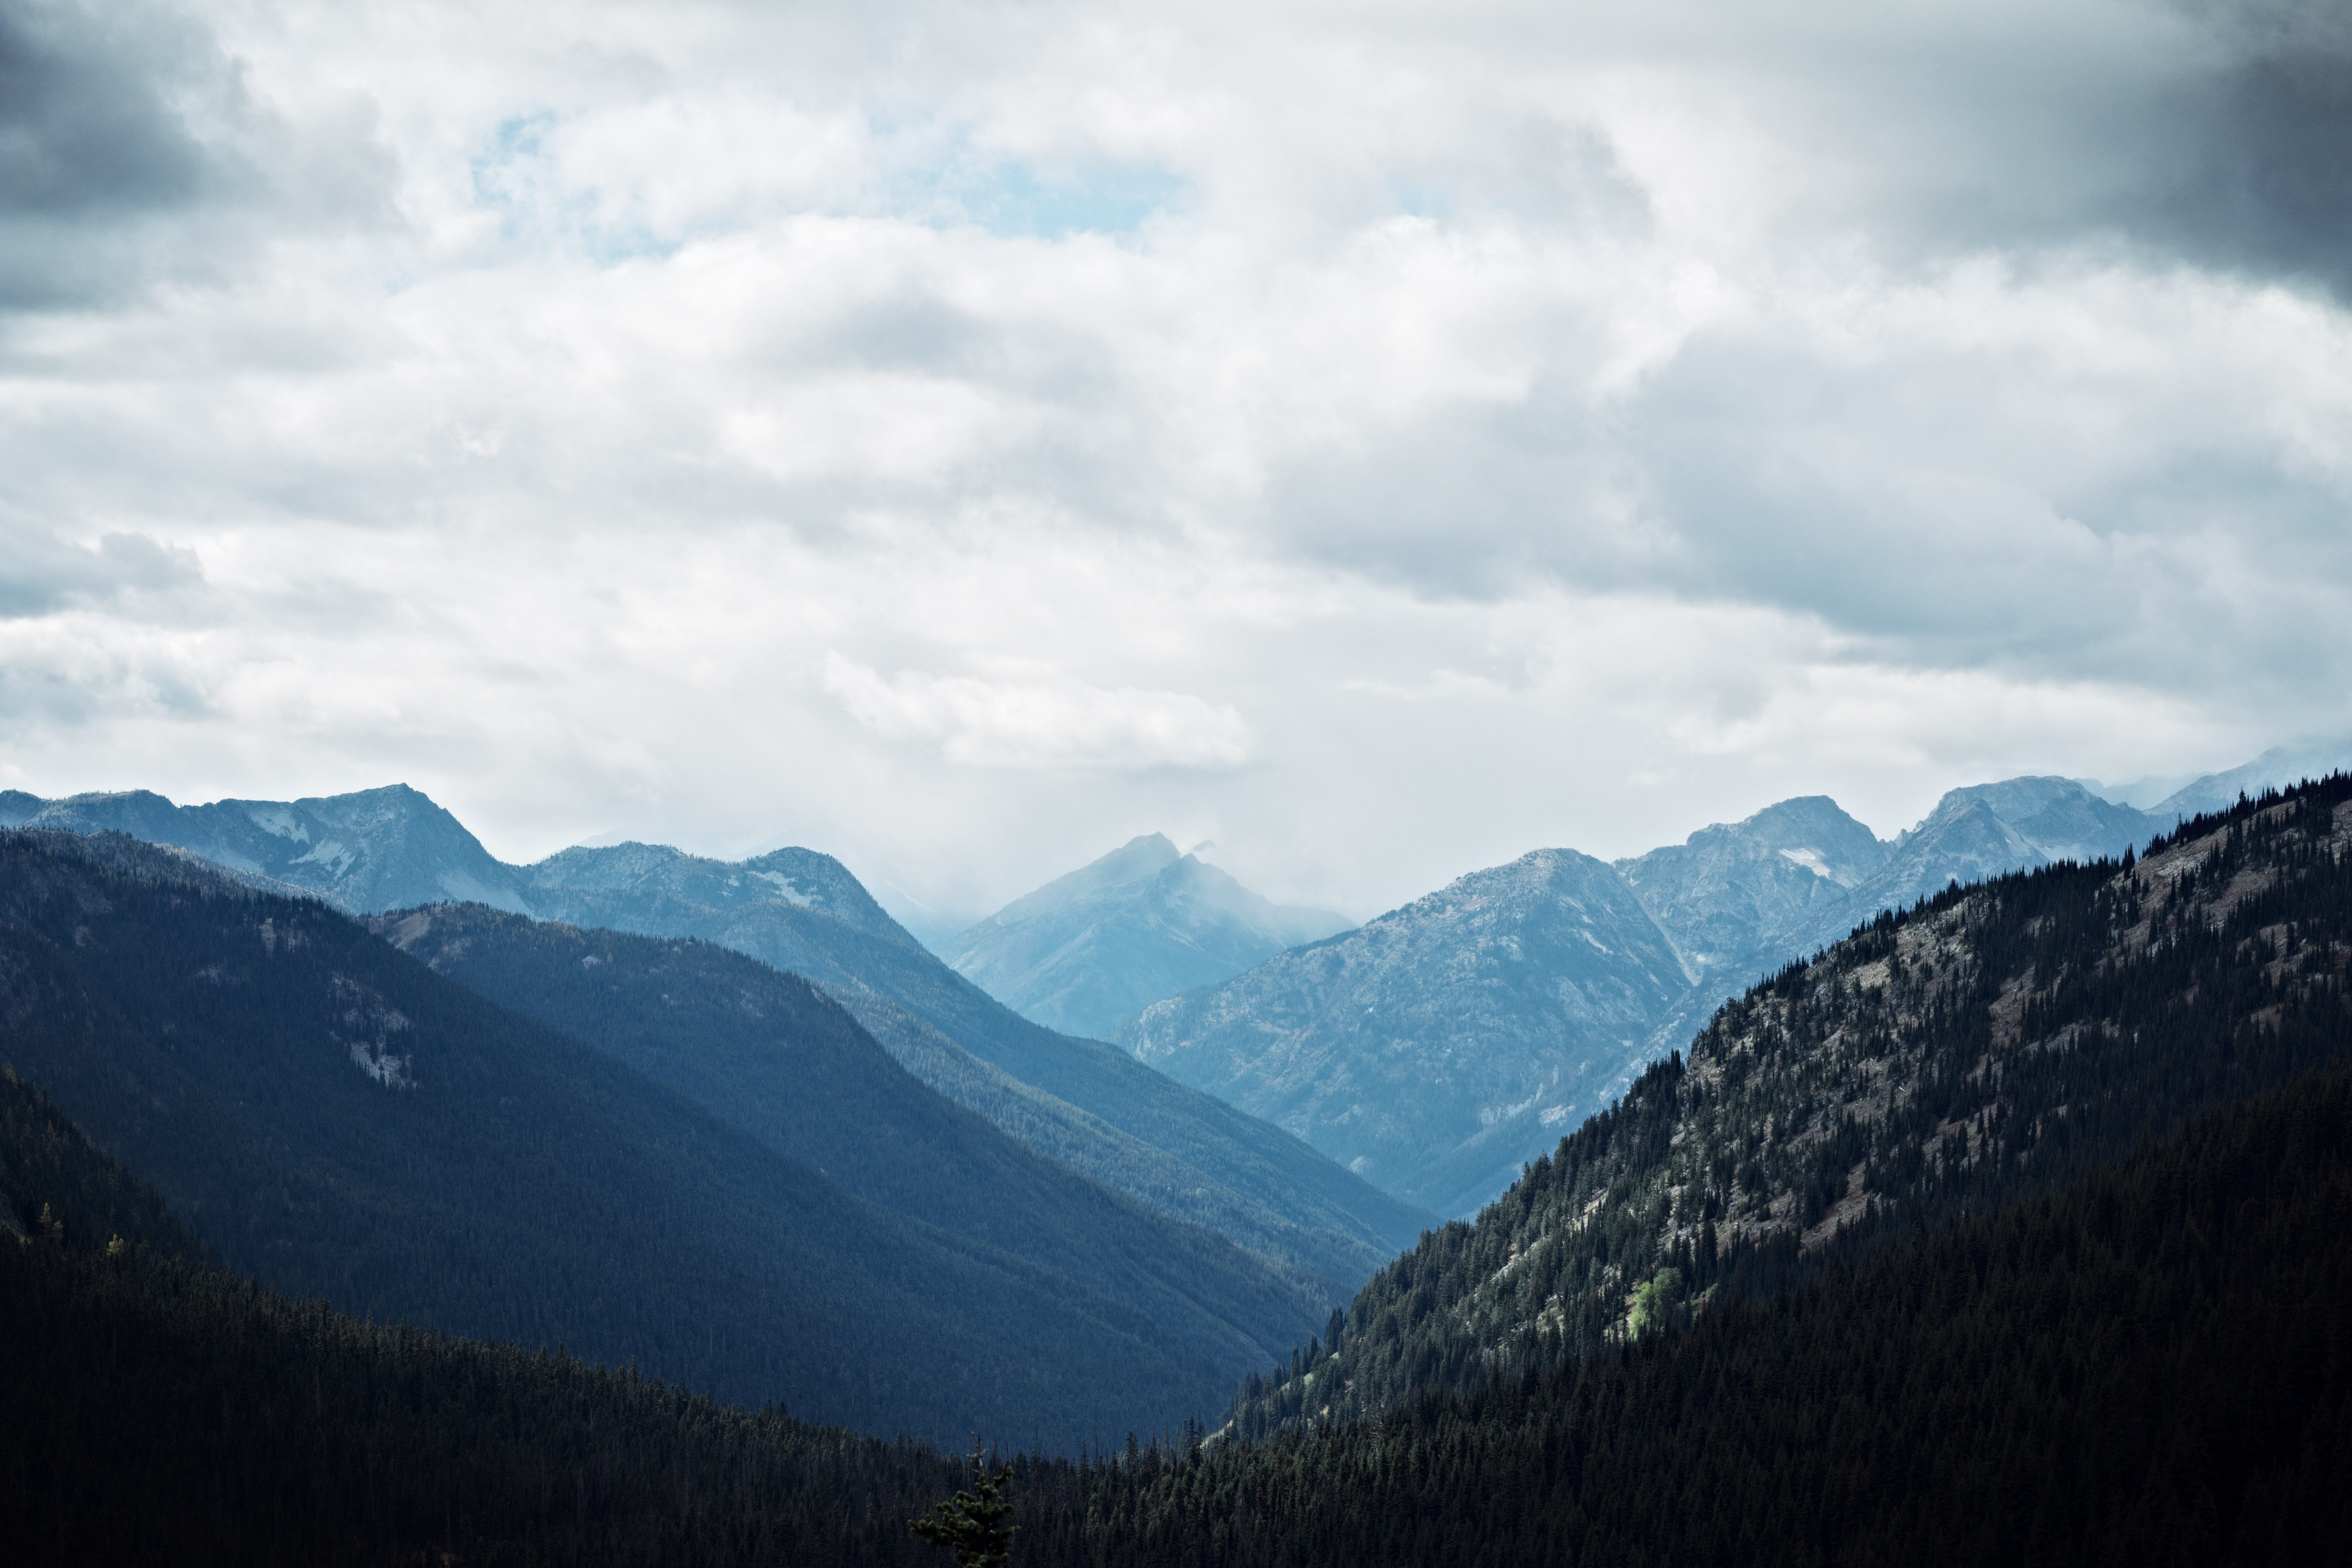
landscape, nature, mountain, snow, cloud, sky, hill, peak, valley, mountain range, ridge, alps, plateau, fell, landform, mountain pass, geographical feature, atmospheric phenomenon, mountainous landforms